MediaOne TV

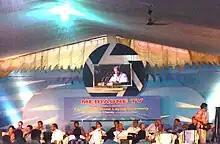
Refer to caption

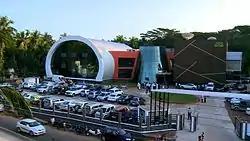
A three-story modernist building

On 16 June 2012, then-Kerala Chief Minister Oommen Chandy presided over a foundation stone–laying ceremony for the MediaOne headquarters and studio complex at Velliparambu near Kozhikode, and former Union Cabinet Minister of Overseas Indian Affairs Vayalar Ravi unveiled the MediaOne logo at an event in Kochi. The channel was officially launched on 10 February 2013 at an event attended by the former defence minister A. K. Antony.